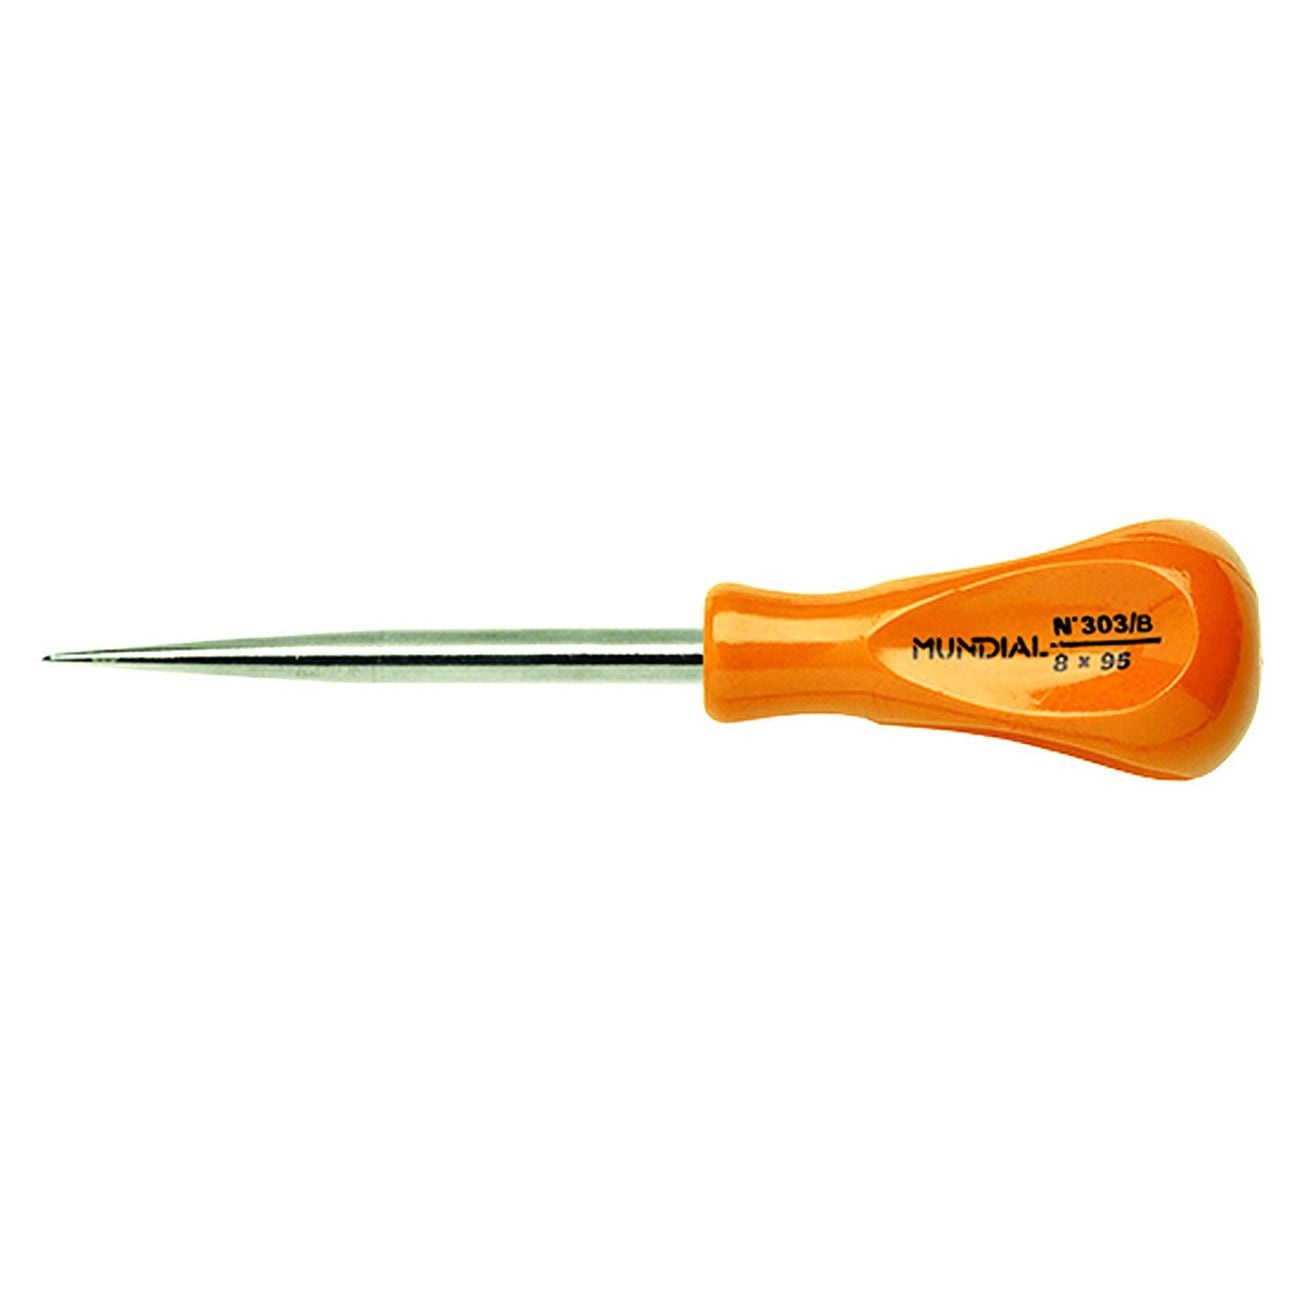
Punteruoli punta tonda - Strumenti di precisione per lavori manuali
Strumento resistente e pratico, ideale per lavorazioni precise su materiali come legno, pelle e plastica. Realizzato con materiali di alta qualità per garantire durata e prestazioni ottimali. Diametro lama: 8 mm Materiale lama: Acciaio cromato Impugnatura: Plastica ergonomica Forma punta: Tonda Perfetto per lavori di precisione grazie alla sua struttura solida e alla facilità di utilizzo. Aggiungilo subito al tuo kit di strumenti professionali!
Brand: Ferramenta Grelli
Category: Hardware > Tools > Punches & Awls > Scratch Awls